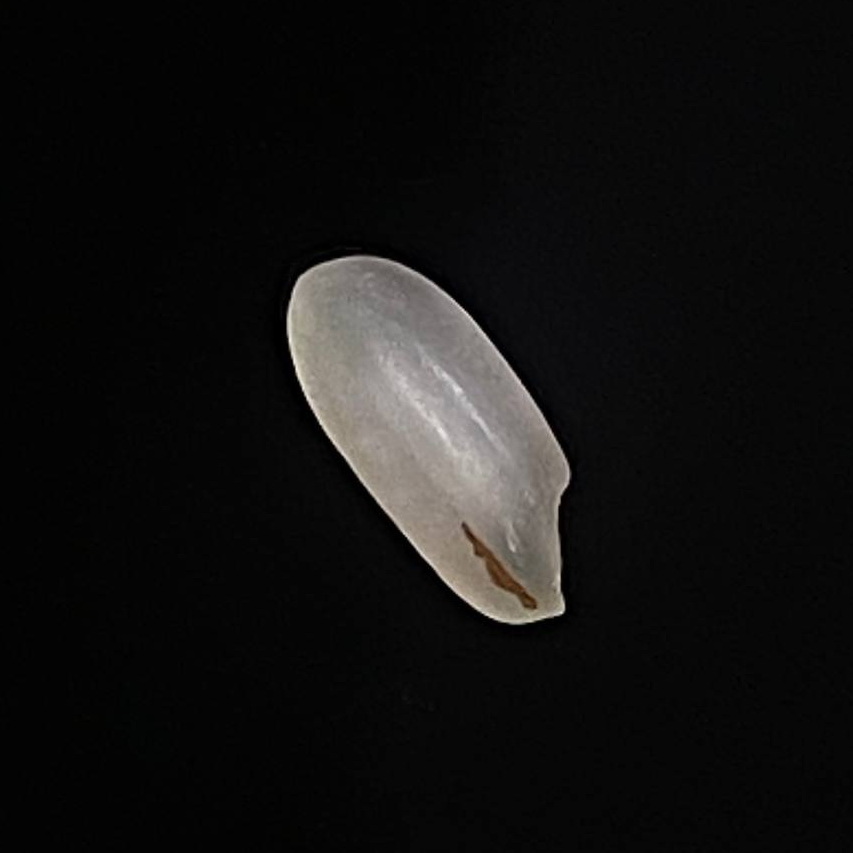
Rice variety: Bashful